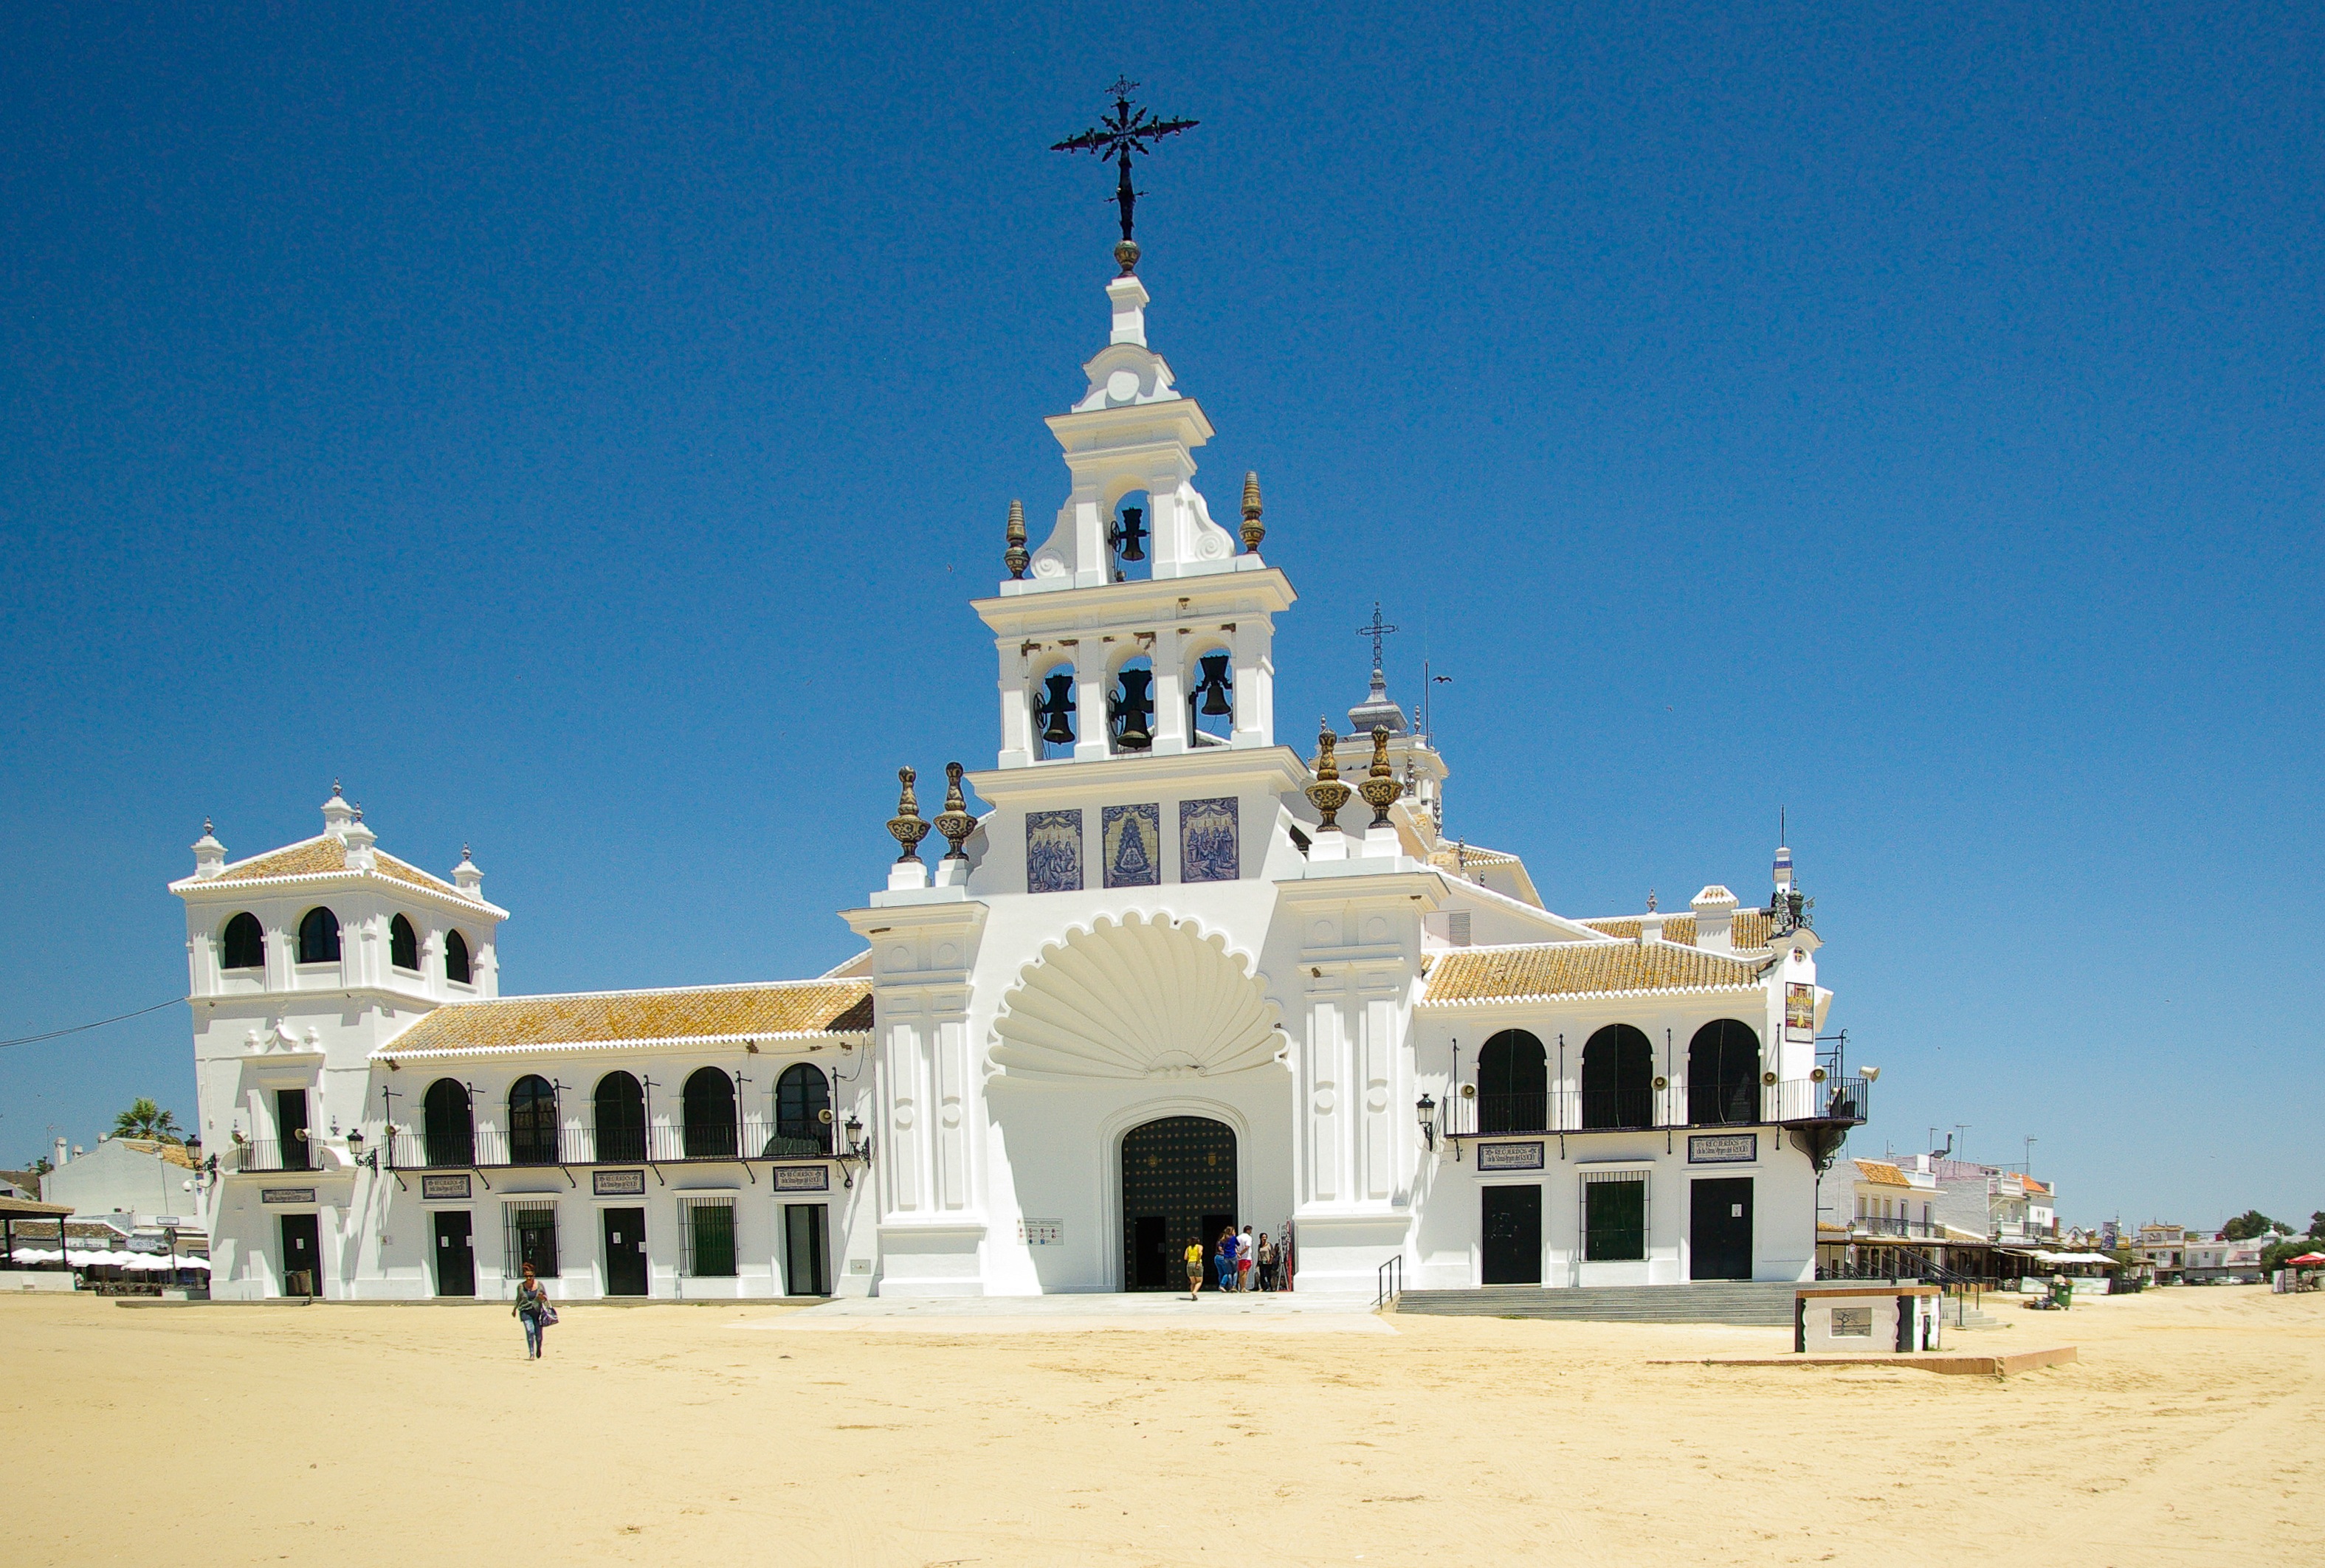
building, palace, tower, landmark, church, tourism, place of worship, spain, andalusia, el rocio